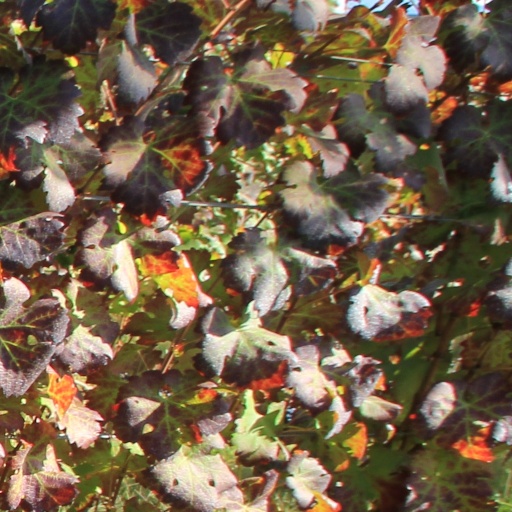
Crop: grape